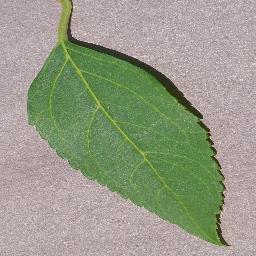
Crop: cherry
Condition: (including_sour)_healthy